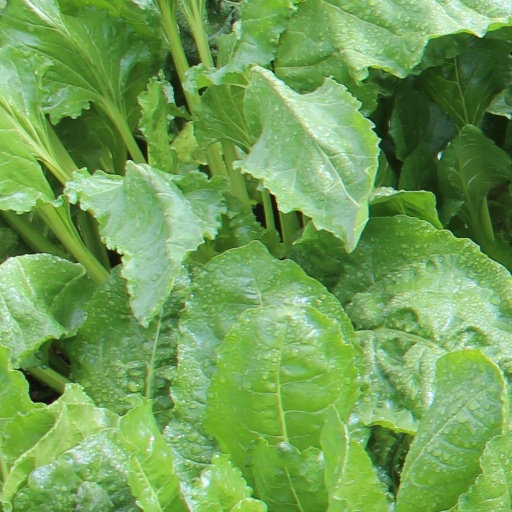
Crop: sugar beet